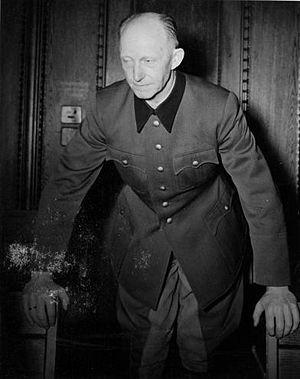
Alfred Jodl est un Generaloberst de l'armée allemande, né à Wurtzbourg le 10 mai 1890 et mort exécuté à Nuremberg le 16 octobre 1946. Il a fait fonction de Chef des Wehrmachtführungsstabes im Oberkommando der Wehrmacht, l’OKW, pendant la totalité de la durée de la Seconde Guerre mondiale ; à ce titre, en tant que second du Generalfeldmarschall Wilhelm Keitel, il a pris une part importante dans la planification des opérations militaires allemandes.